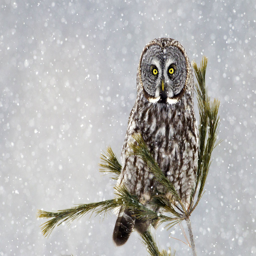
biological species on pine in a snow storm .